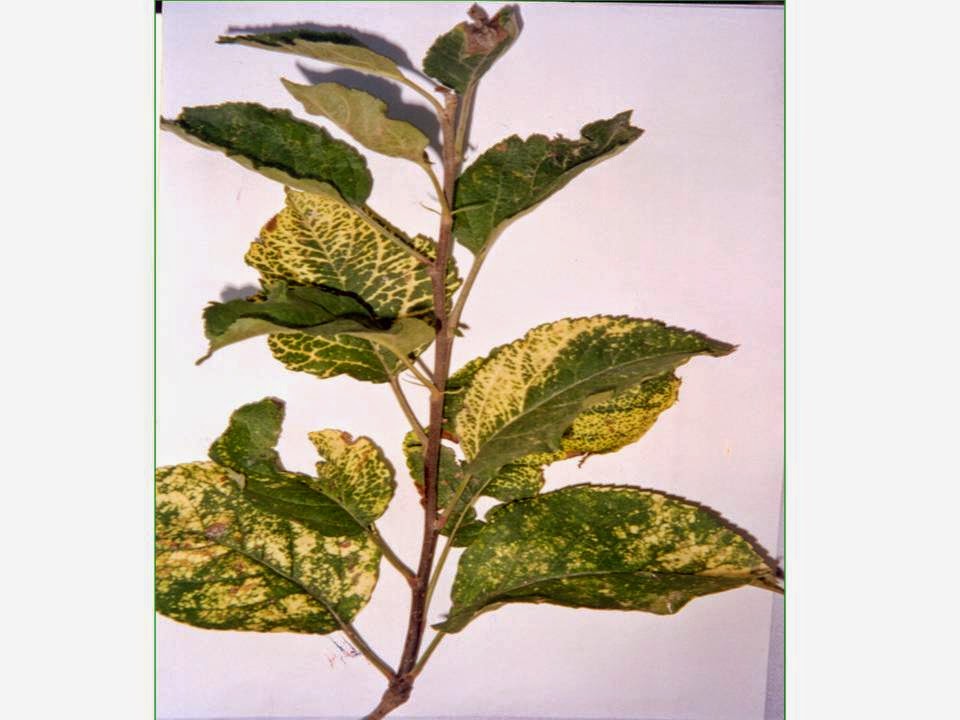
Plant: Apple
Disease: apple mosaic virus